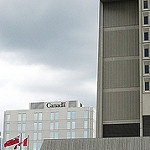
Label: buildings